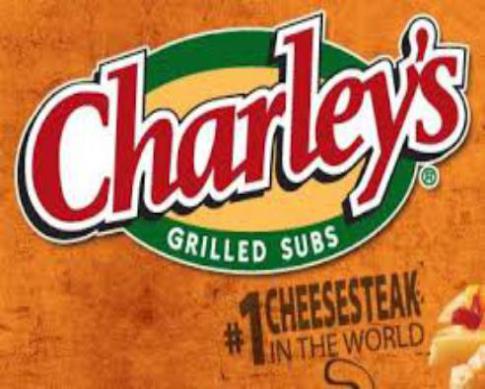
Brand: charley's grilled subs
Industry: Food